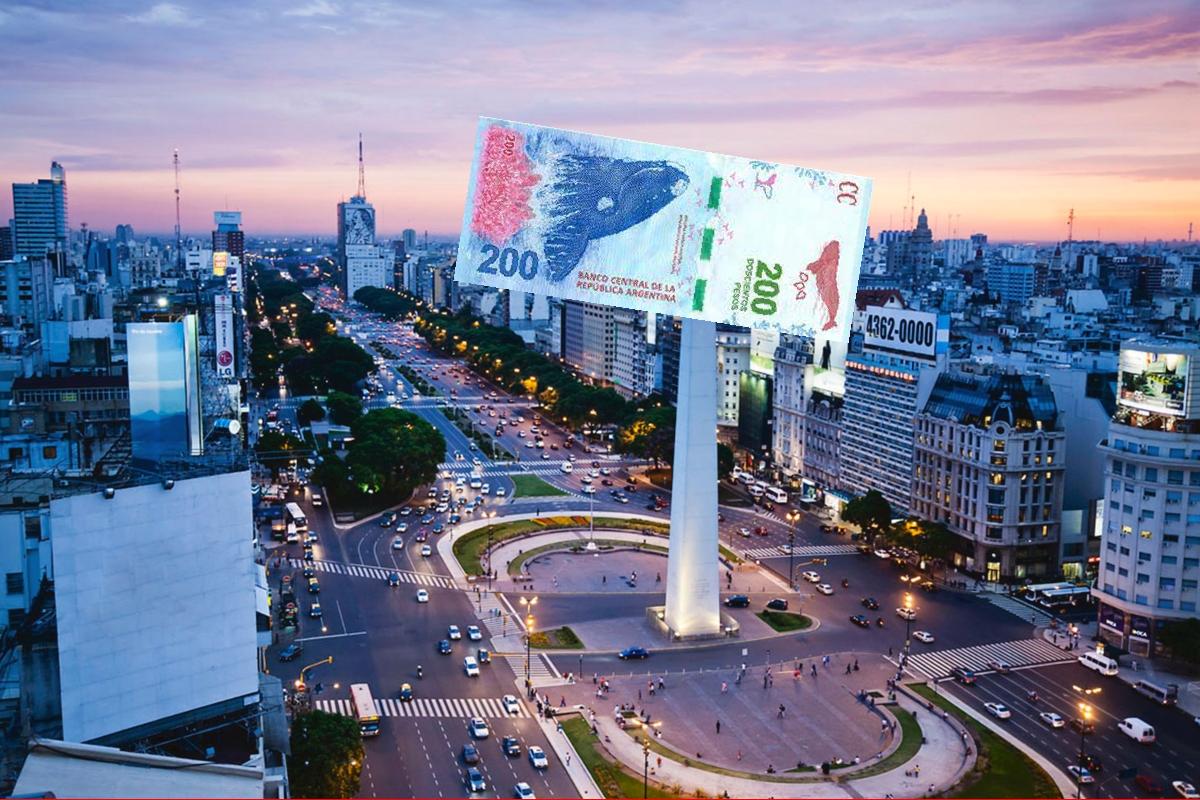
Denominación: 200